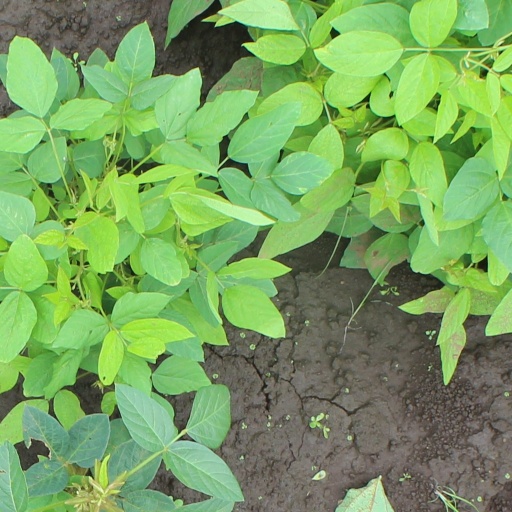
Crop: soybean